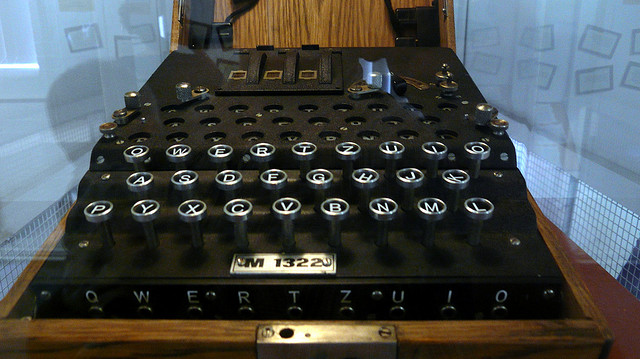
user: Given an image and a question. Answer the question in a short answer. Question: What historical period was this object used most? Short Answer:
assistant: 1920s